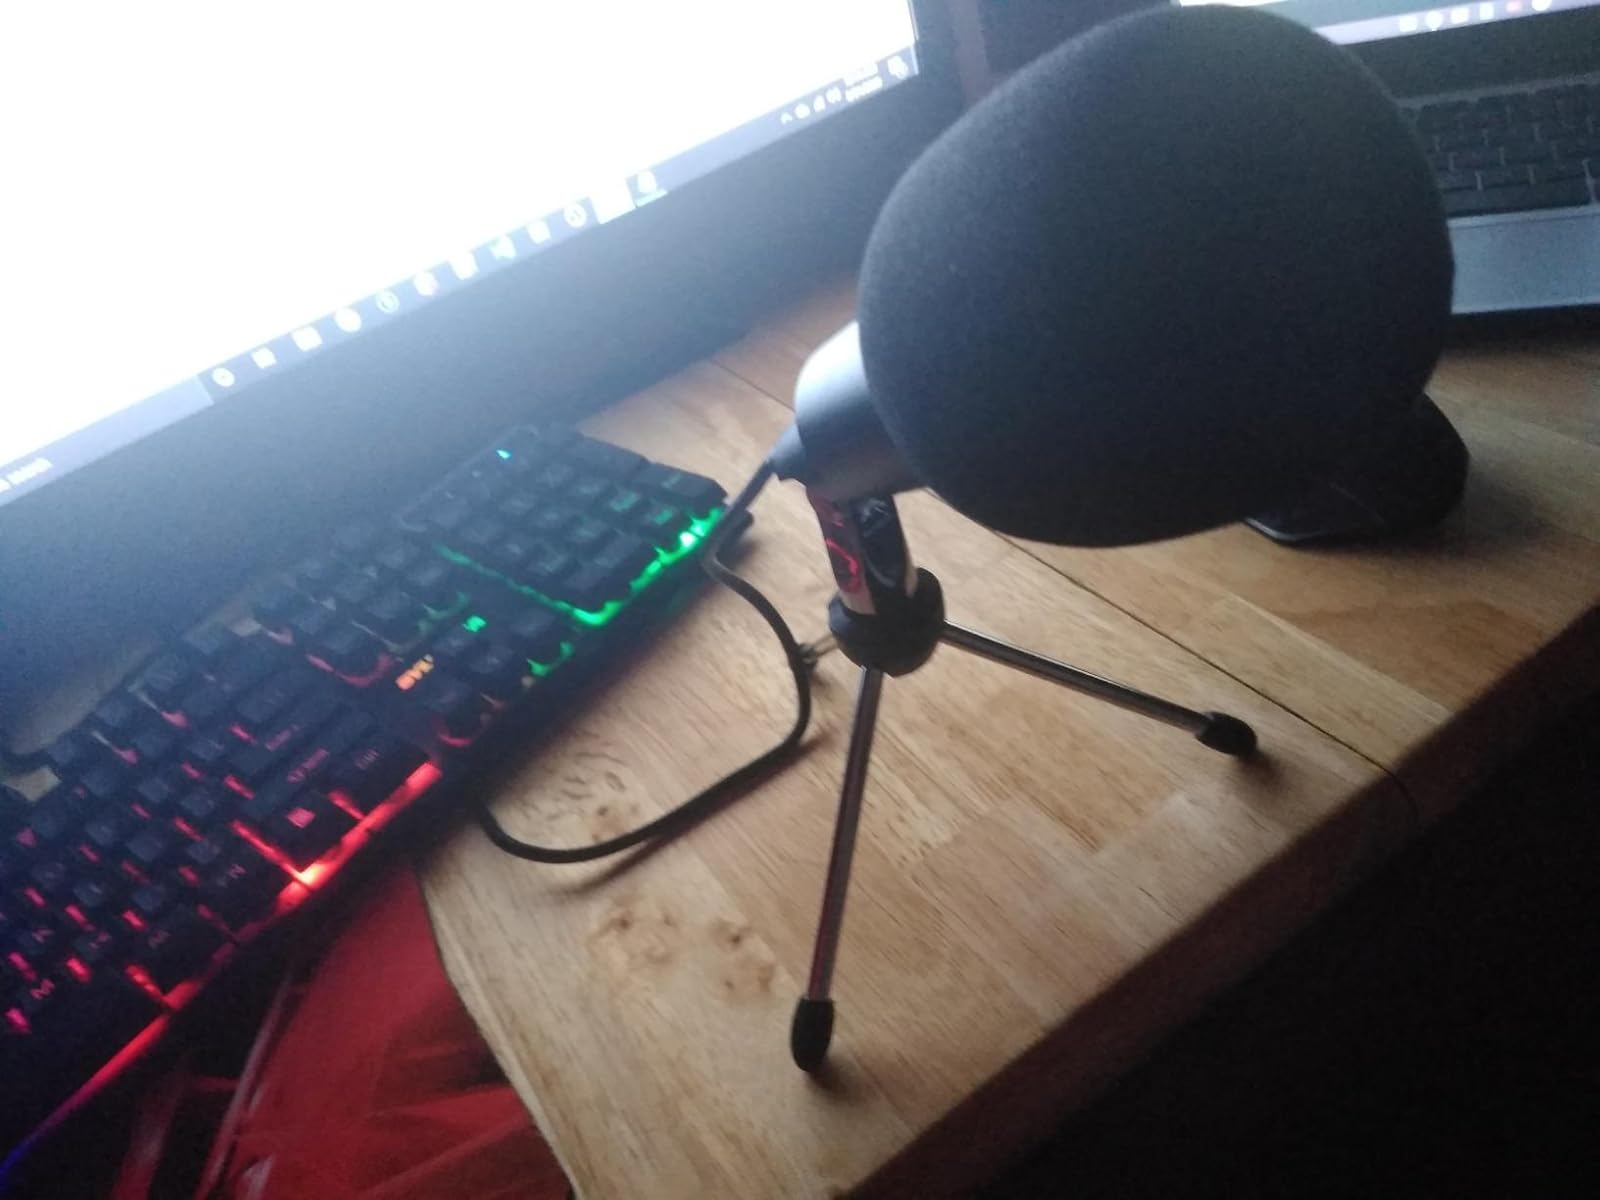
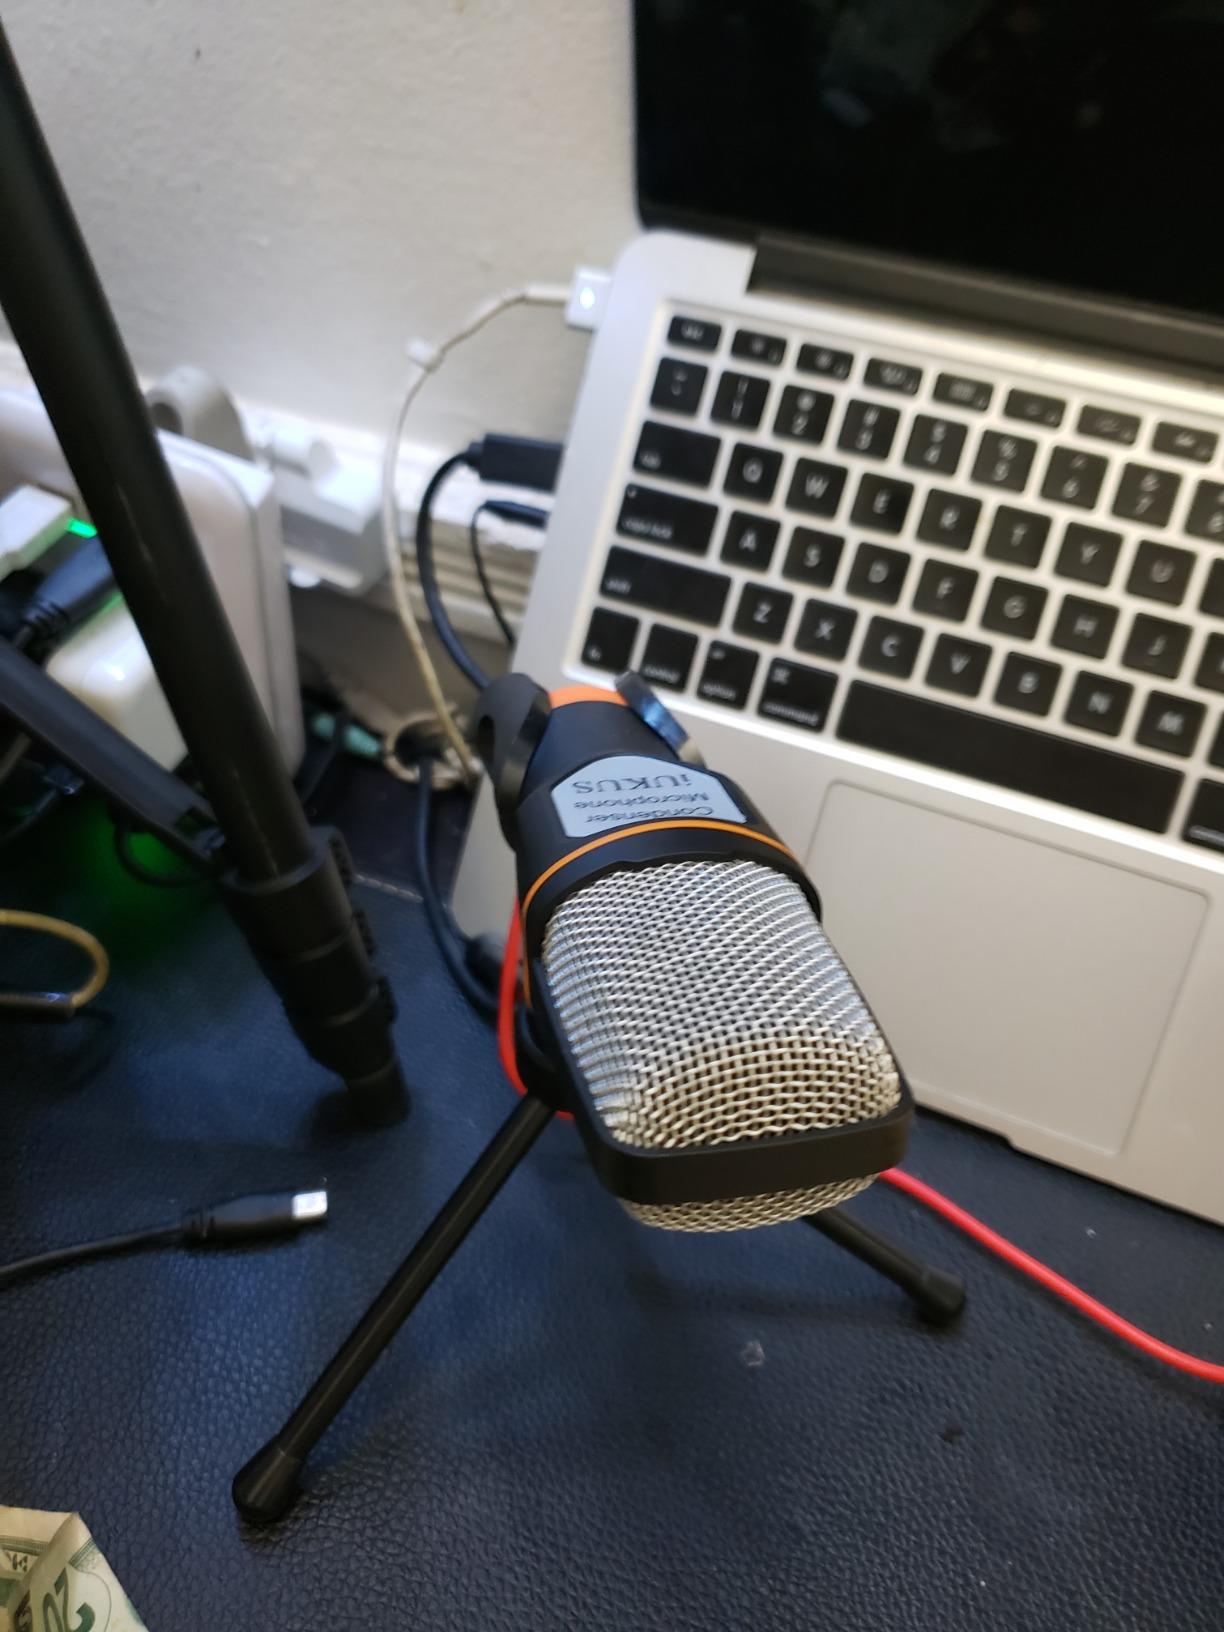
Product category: microphone
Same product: no